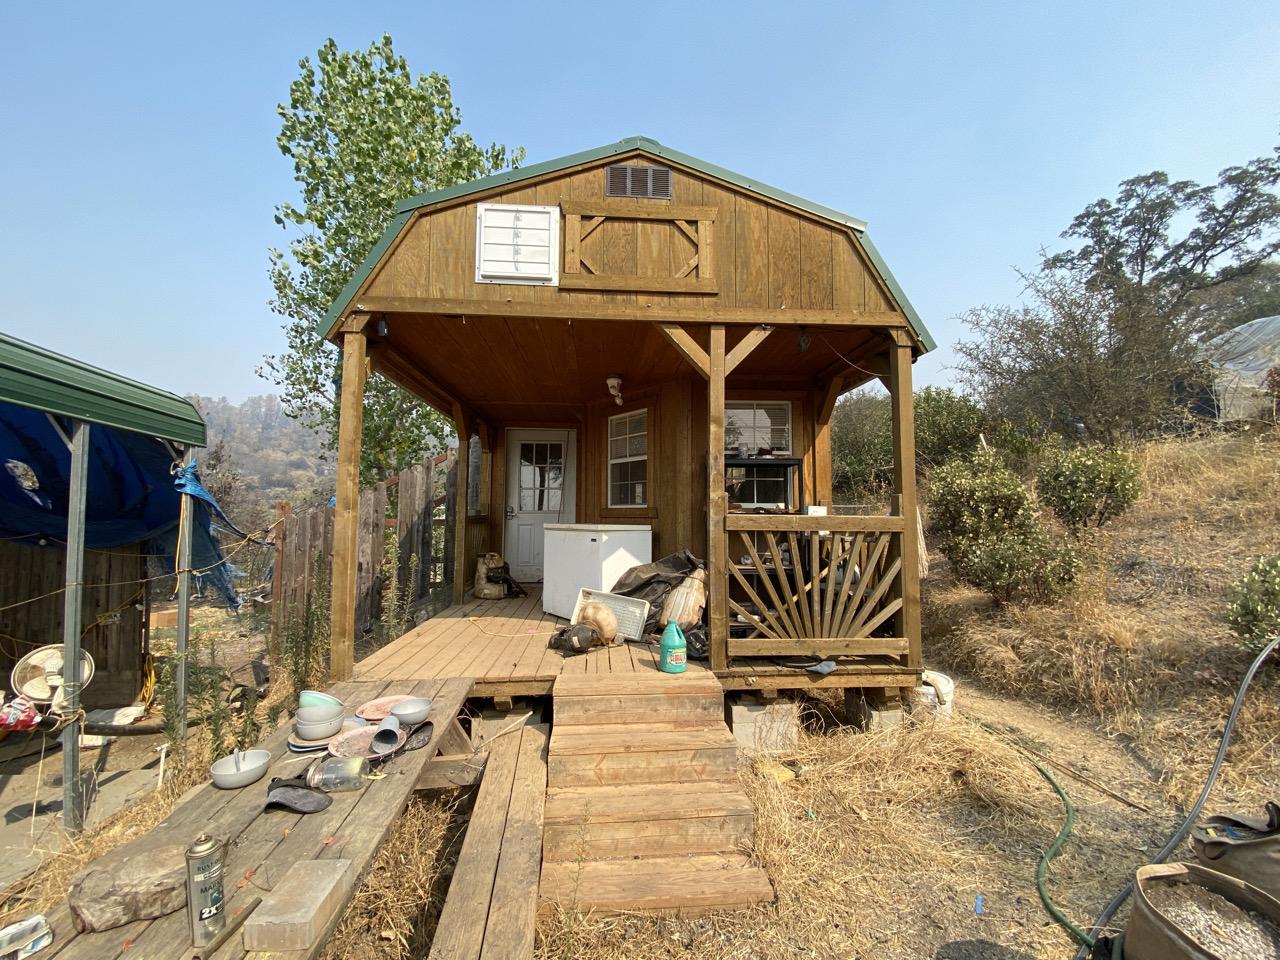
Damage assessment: no_damage